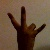
The image shows a hand gesture representing the number 7 in Indian Sign Language.